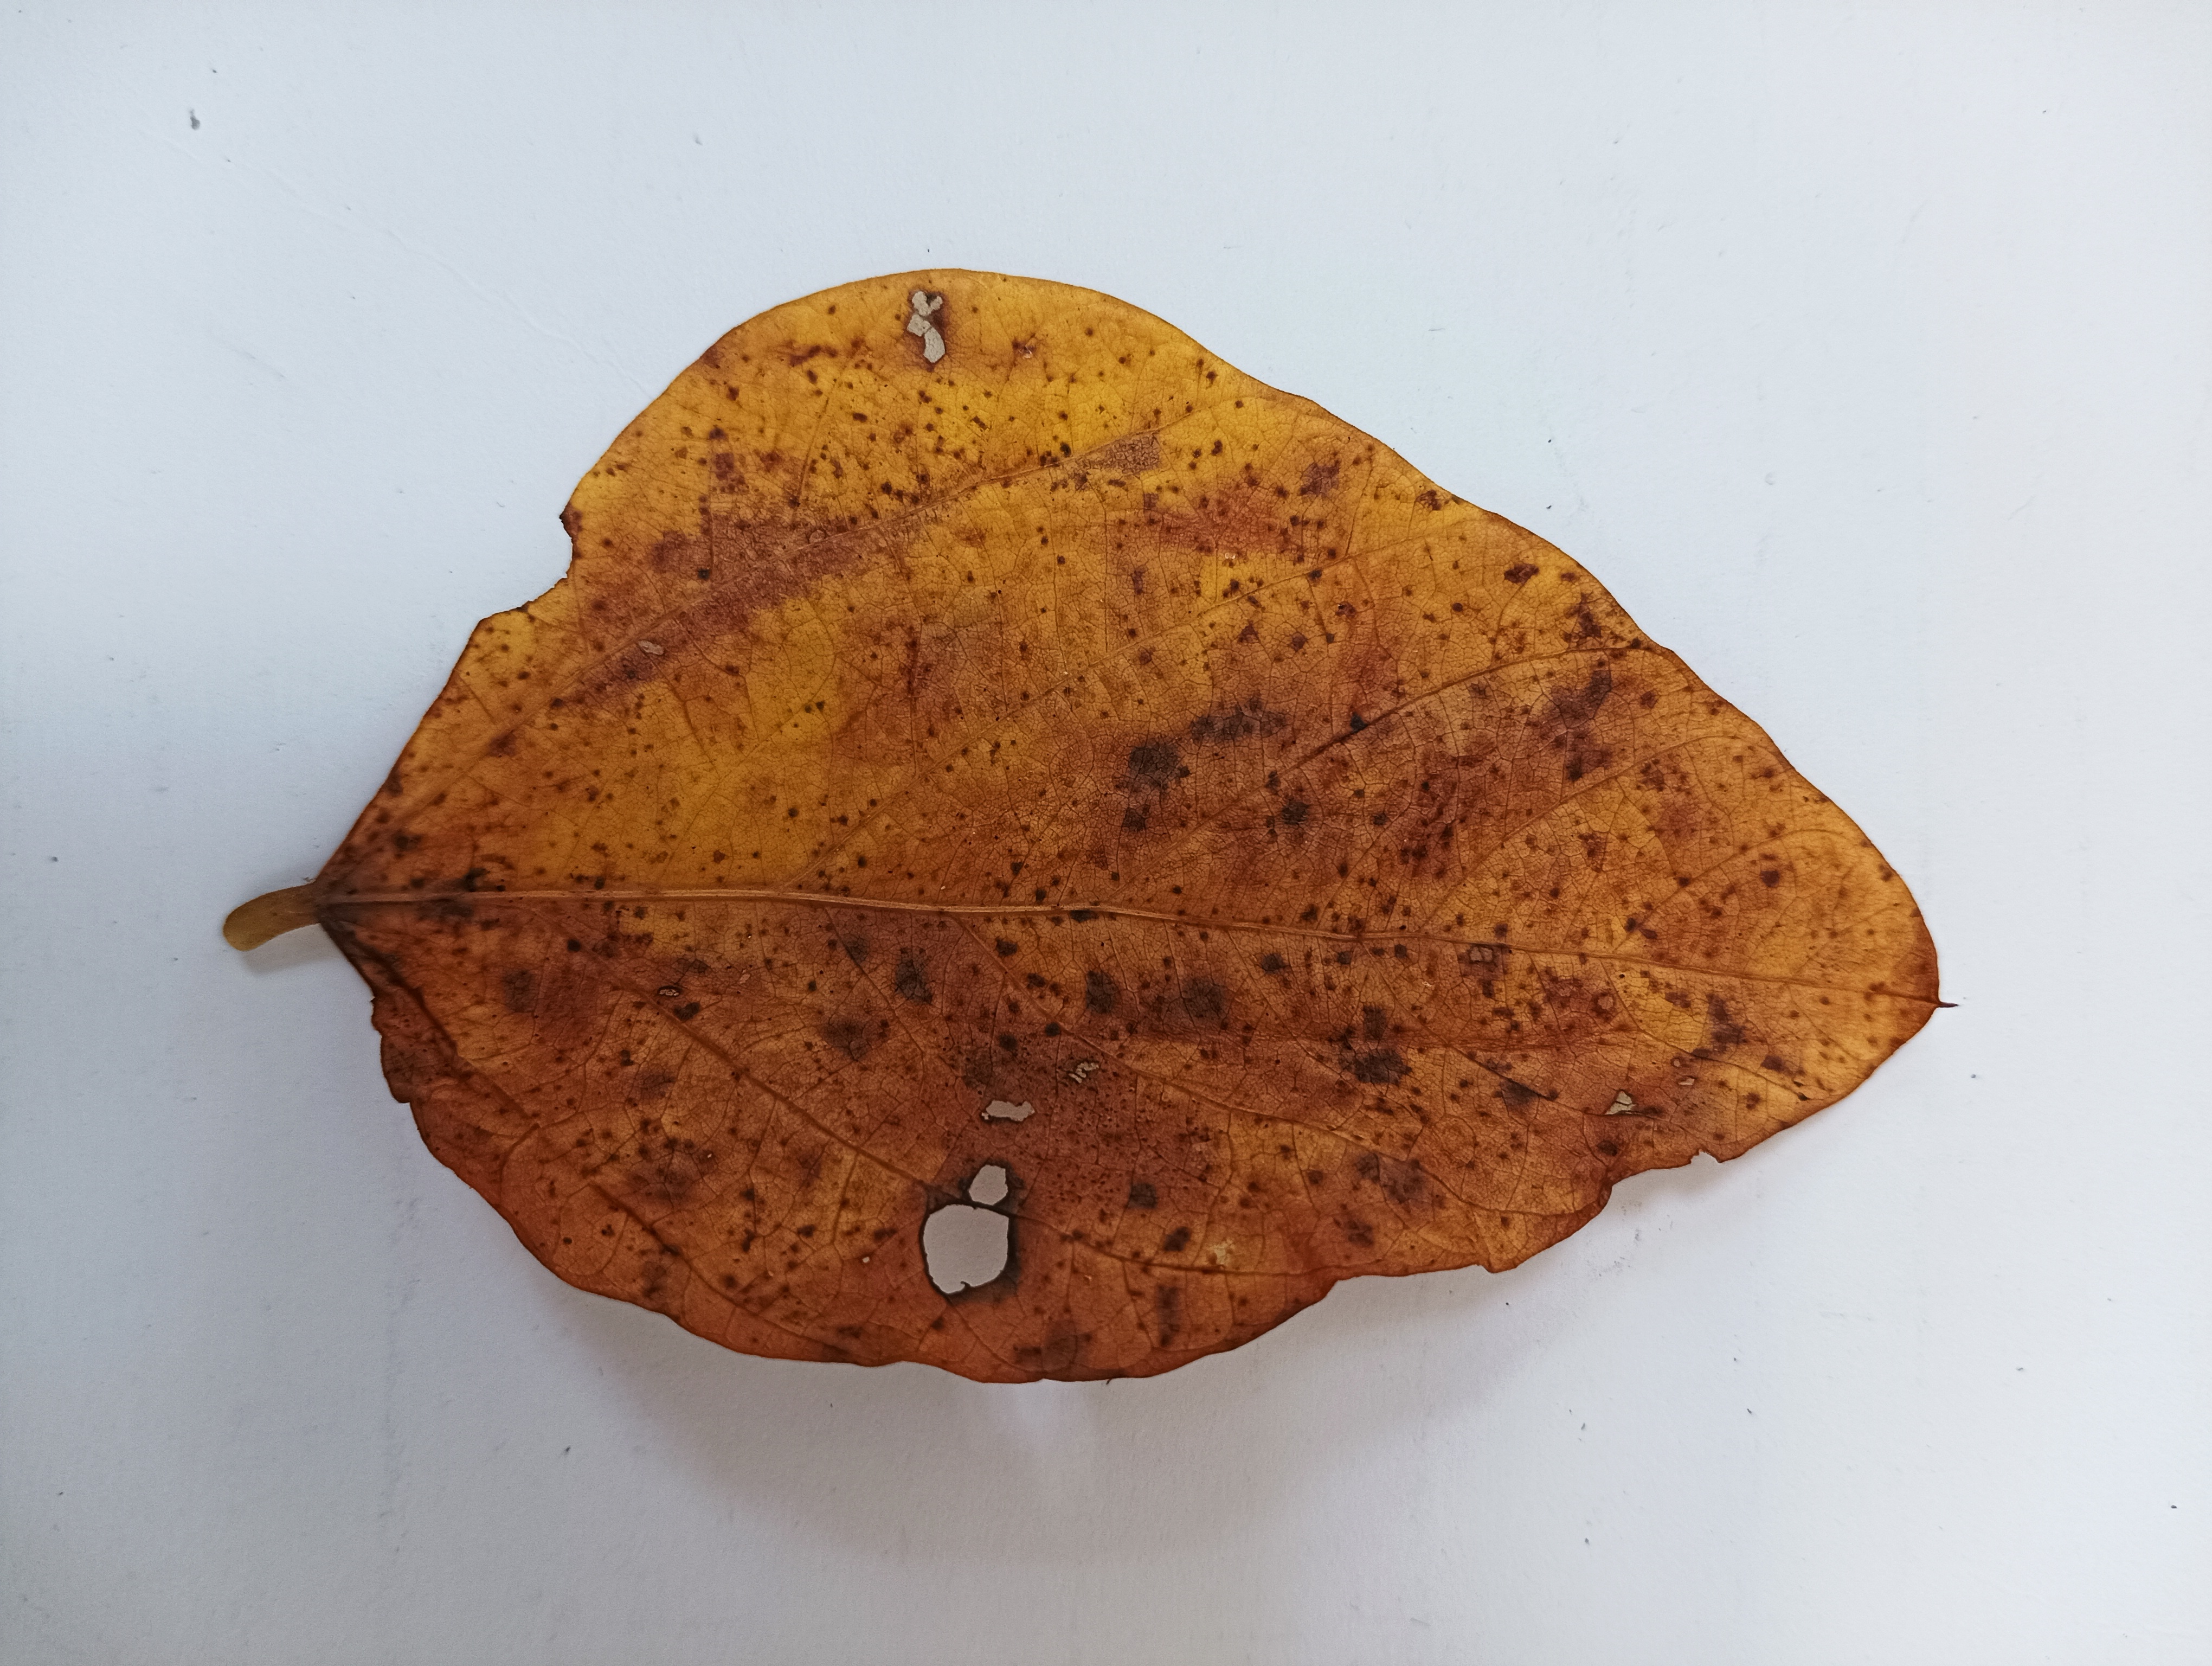
Label: Septoria_Brown_Spot